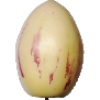
Label: Pepino 1